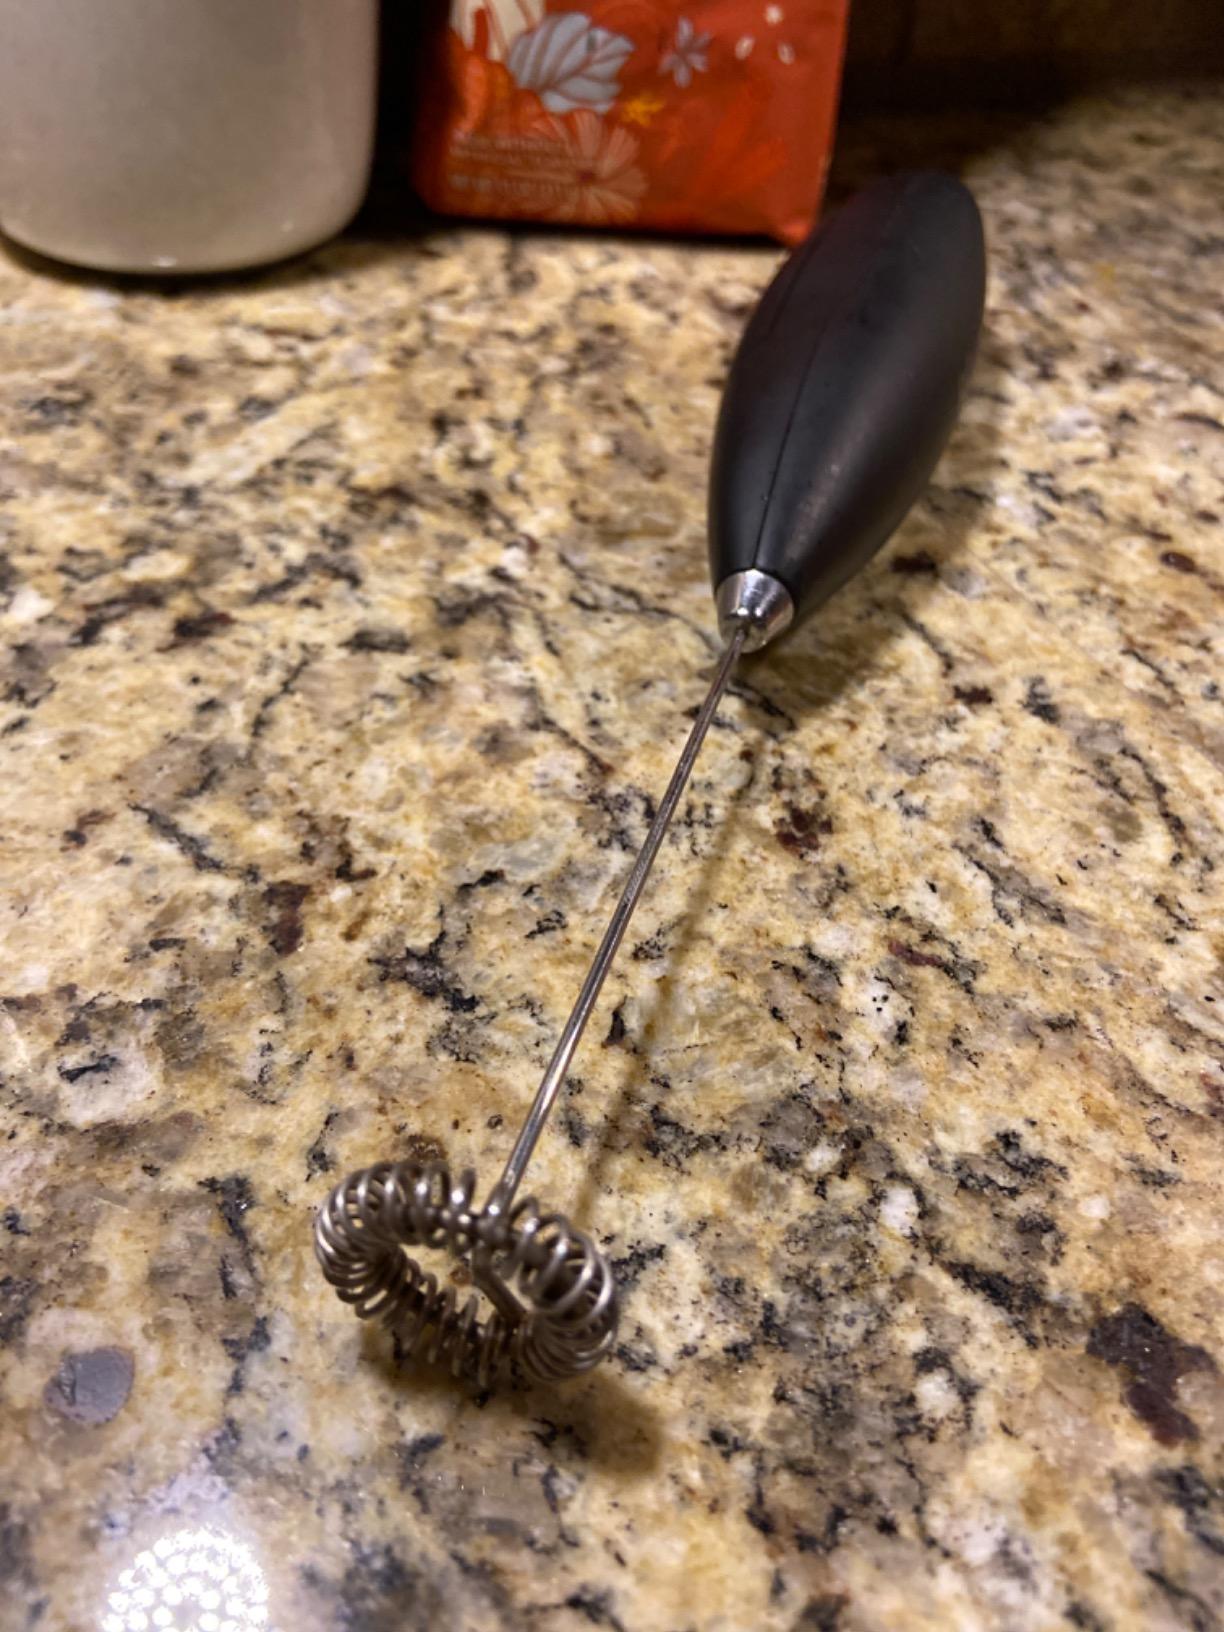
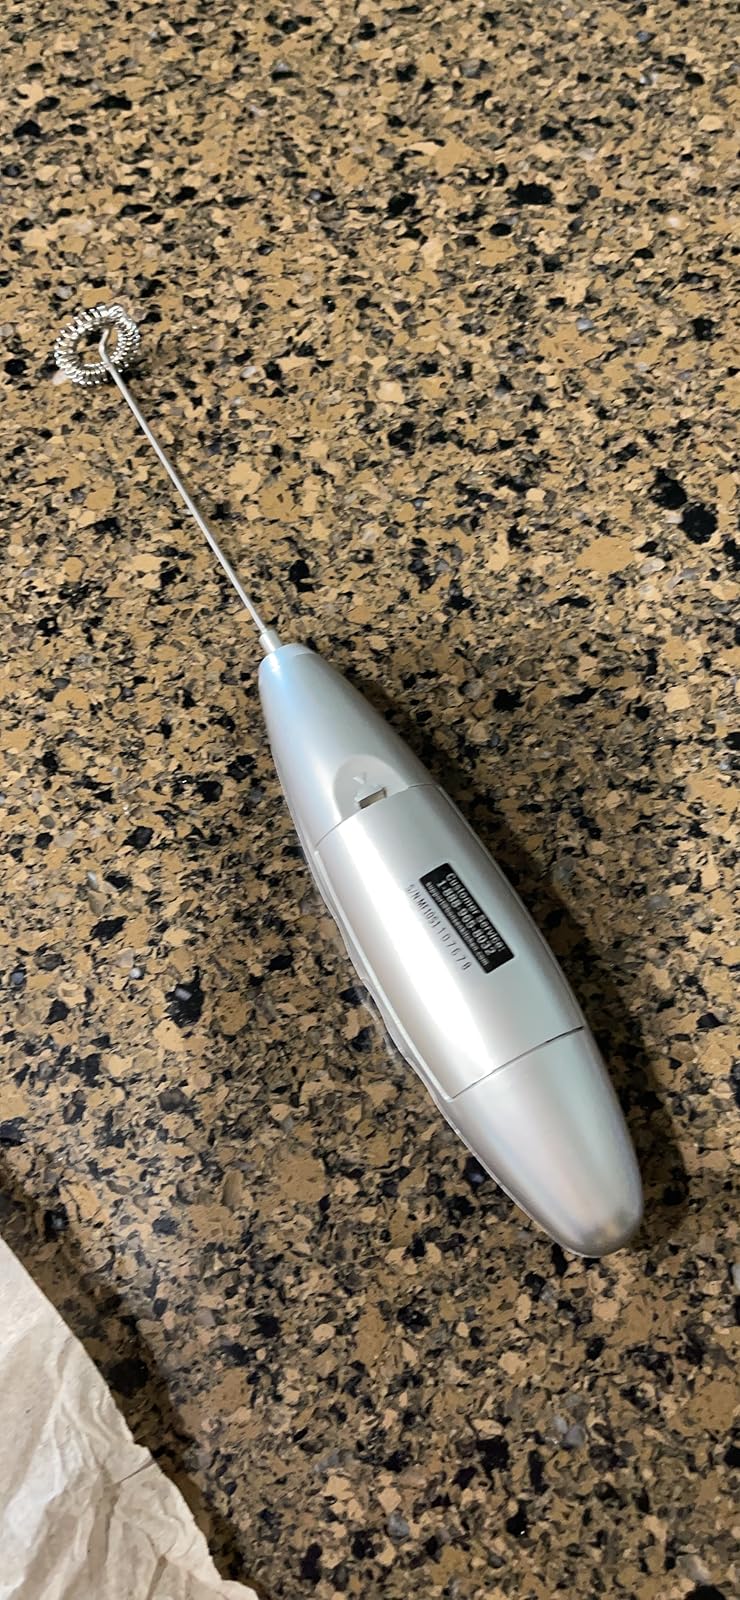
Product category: items_mixer
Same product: no